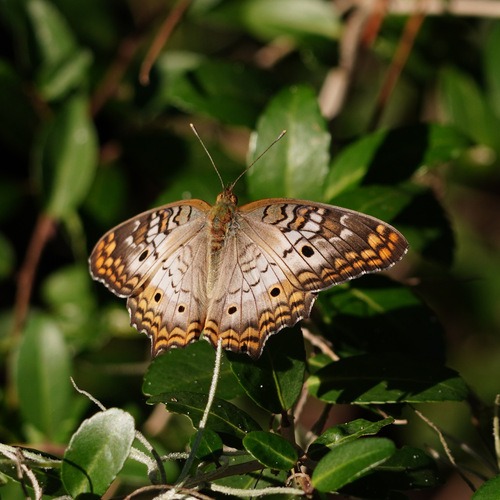
Scientific name: Anartia jatrophae
Common name: White peacock
Family: Nymphalidae
Order: Lepidoptera
Pollinator type: Primary pollinator
Habitat: Gardens, parks, and open areas
Geographic range: Southern United States to Argentina
Conservation status: Least Concern